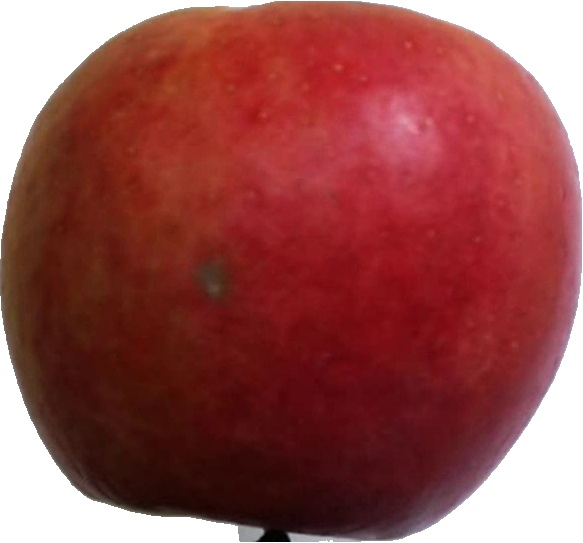
Label: apple_crimson_snow_1